Robson Street

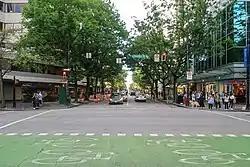
Robson Street view from Hornby Street

Robson Street is a major southeast-northwest thoroughfare in downtown and West End of Vancouver, British Columbia, Canada. Its core commercial blocks from Burrard Street to Jervis were also known as Robsonstrasse. Its name honours John Robson, a major figure in British Columbia's entry into the Canadian Confederation, and Premier of the province from 1889 to 1892. Robson Street starts at BC Place Stadium near the north shore of False Creek, then runs northwest past Vancouver Library Square, Robson Square and the Vancouver Art Gallery, coming to an end at Lost Lagoon in Stanley Park.